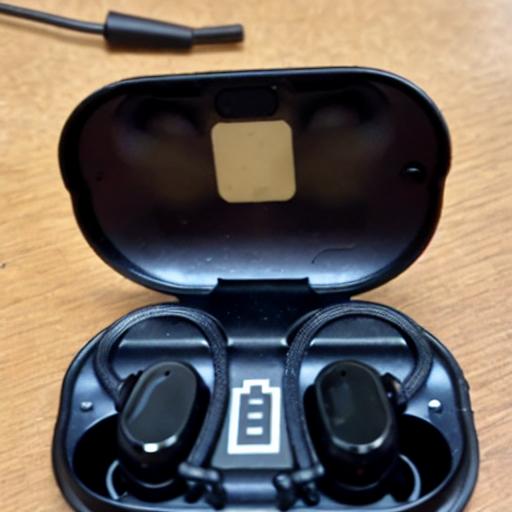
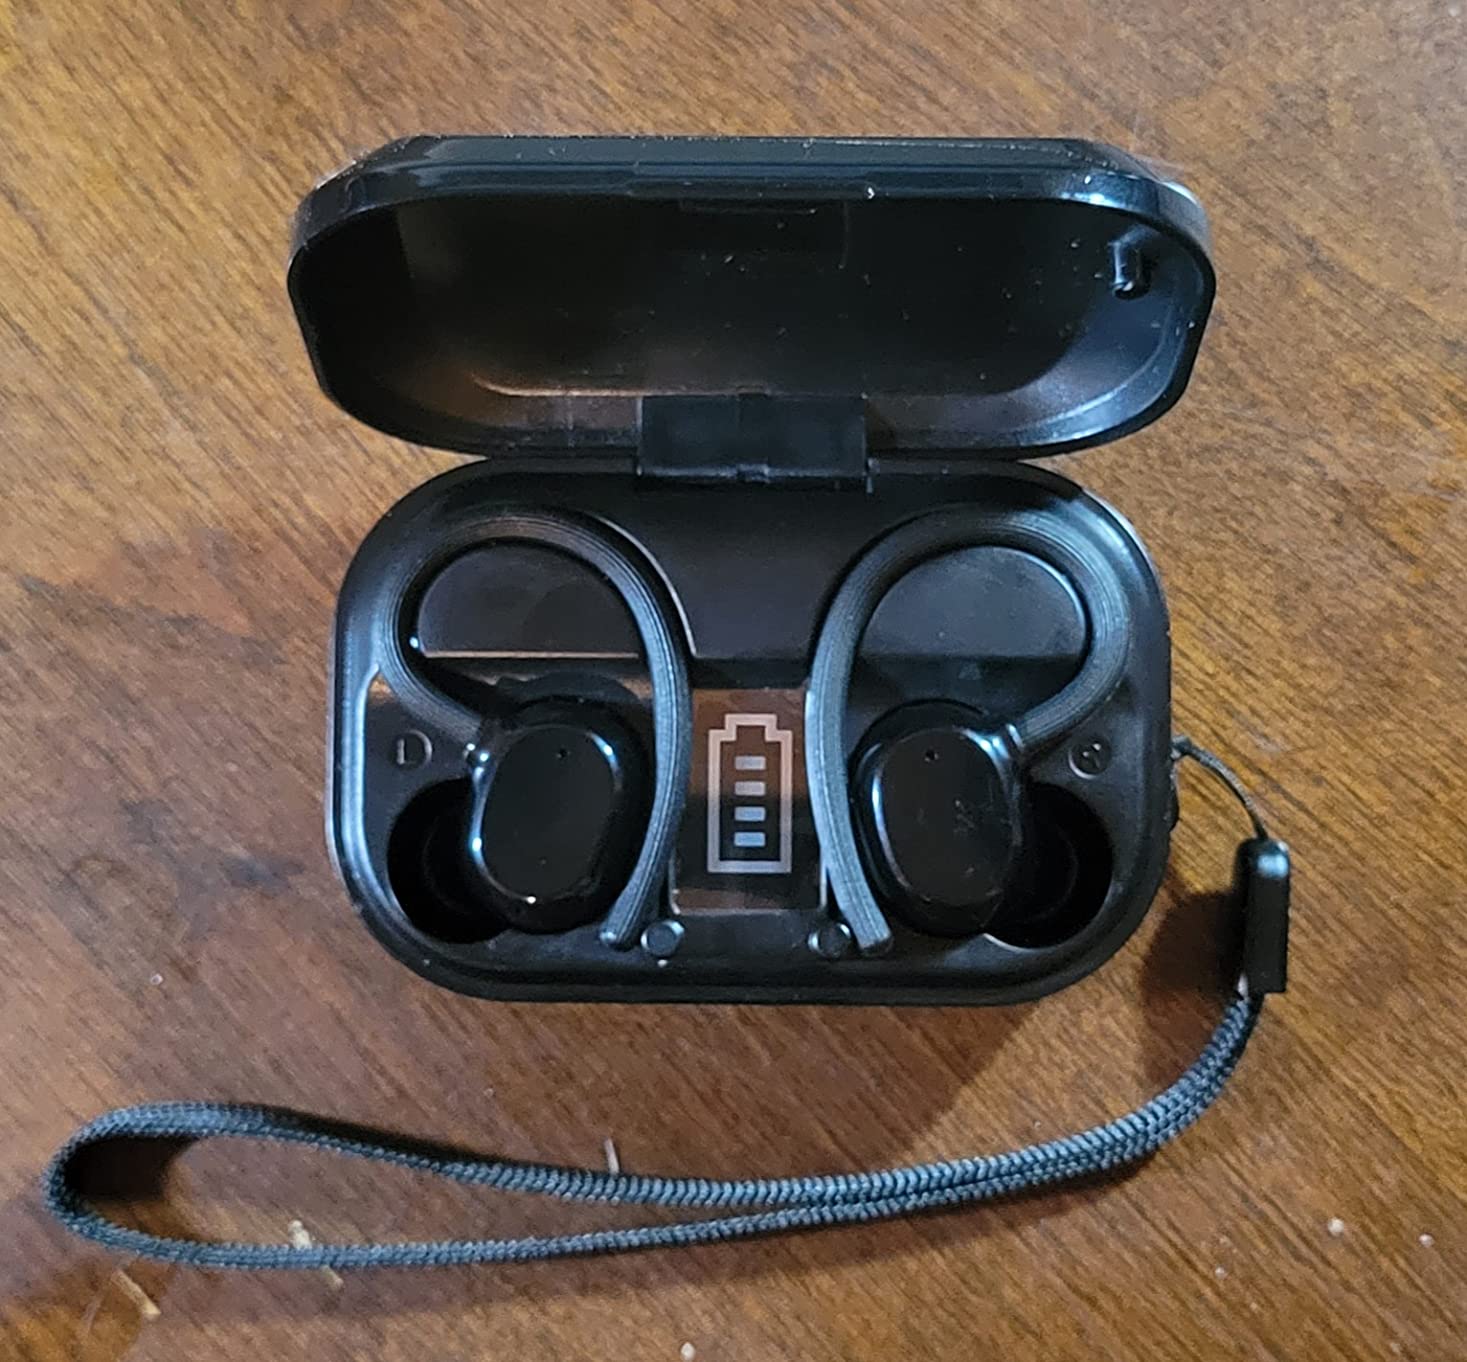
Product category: earbuds
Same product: no